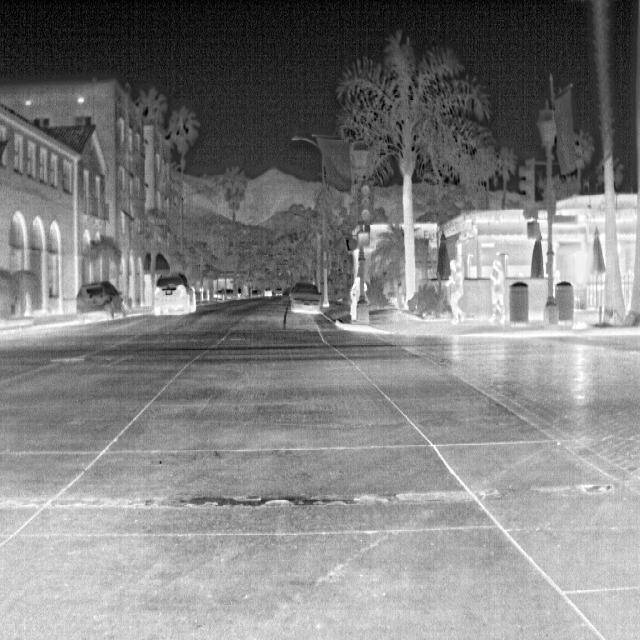
Detected objects:
label: person
label: person
label: person